Motor glider

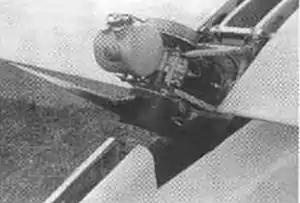
Carden-Baynes Auxiliary engine

In 1935, an occasional or auxiliary motor that could be retracted was suggested by Sir John Carden.